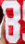
Number: 8